Hemel Hempstead

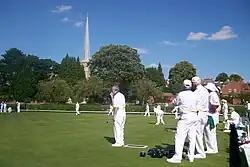
Playing bowls at Gadebridge Park

The grand design for Hemel Hempstead new town saw each new district centred around a parade or square of shops called a neighbourhood centre. Other districts existed before the new town as suburbs, villages and industrial centres, and were incorporated into the town.